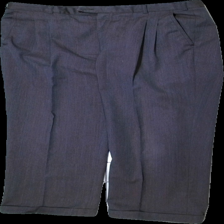
View: front
Type: Trousers
Category: Men
Brand: Missing
Colors: Grey
Material: 58% Polyester 42% Wool
Cut: Regular
Stains: Minor
Holes: Minor
Damage: stain
Damage location: top center
Damage 3: hole
Damage 3 location: bottom left
Price range: 100-150
Recommended usage: Reuse
Description: striped suit trousers